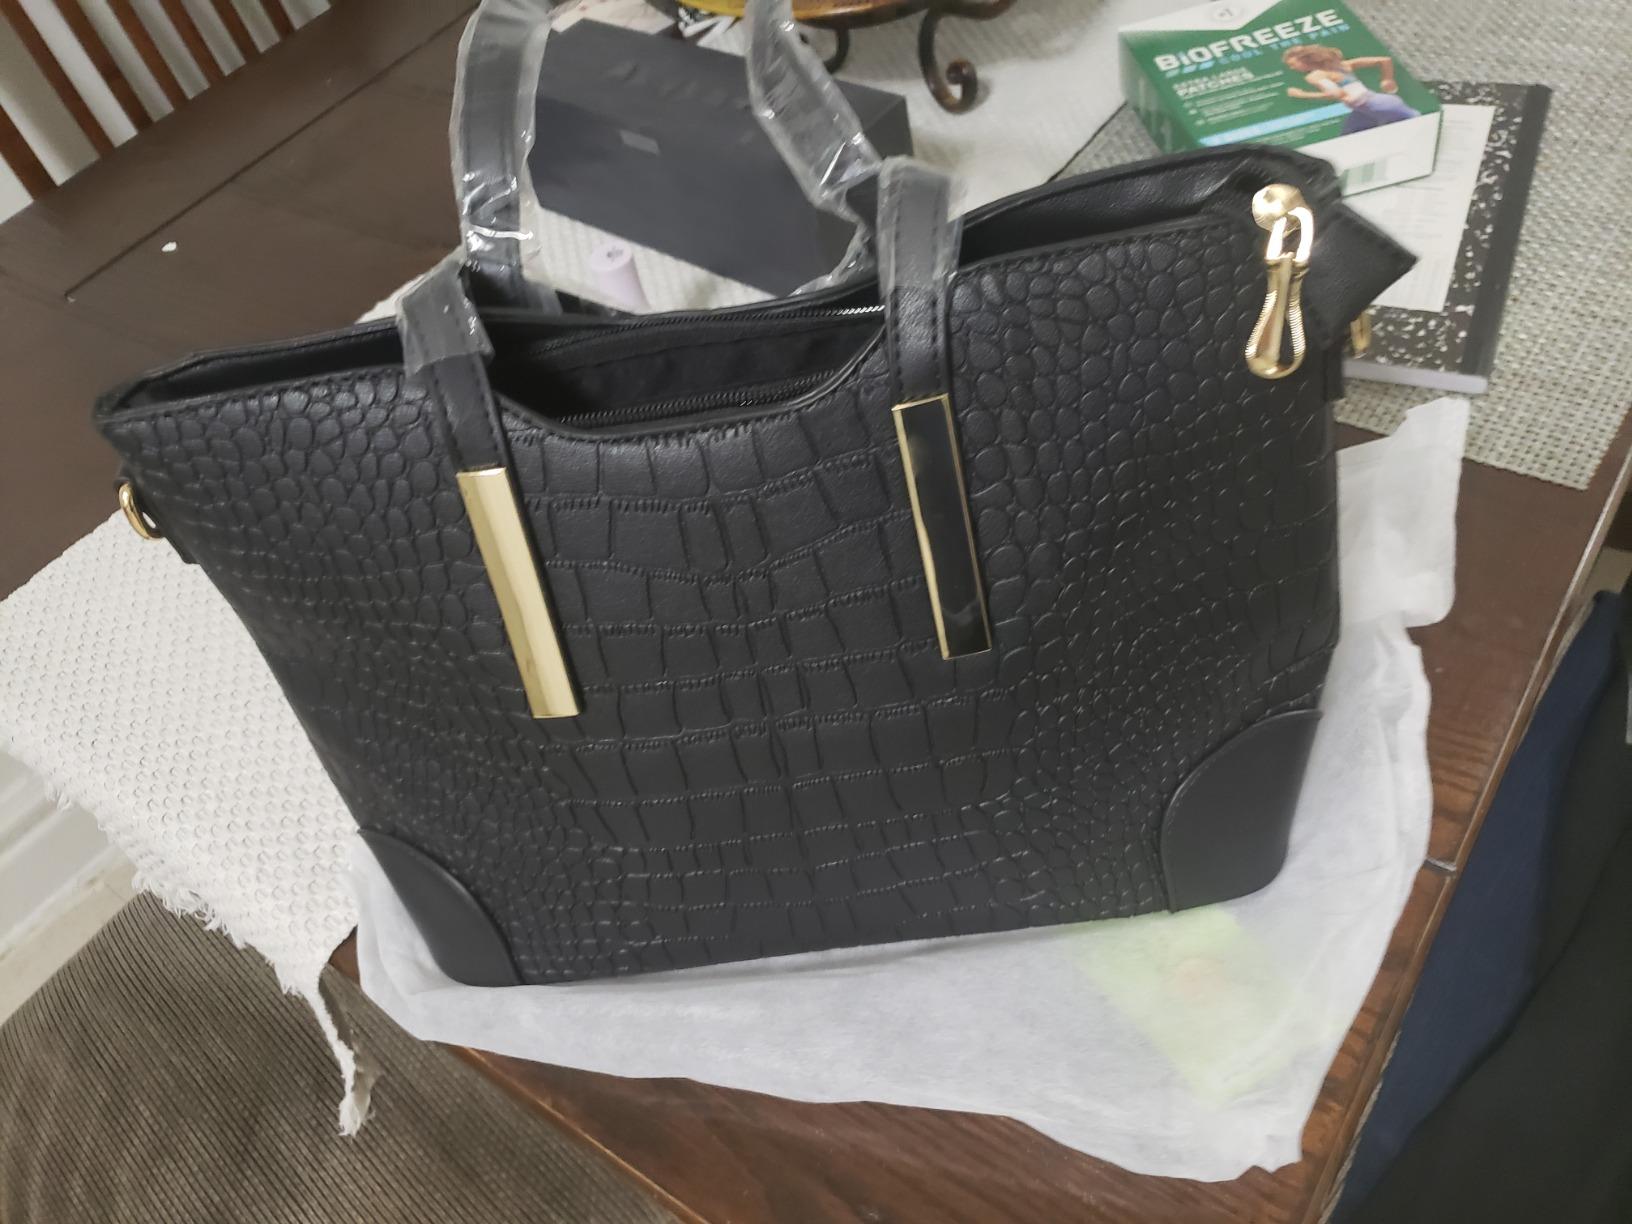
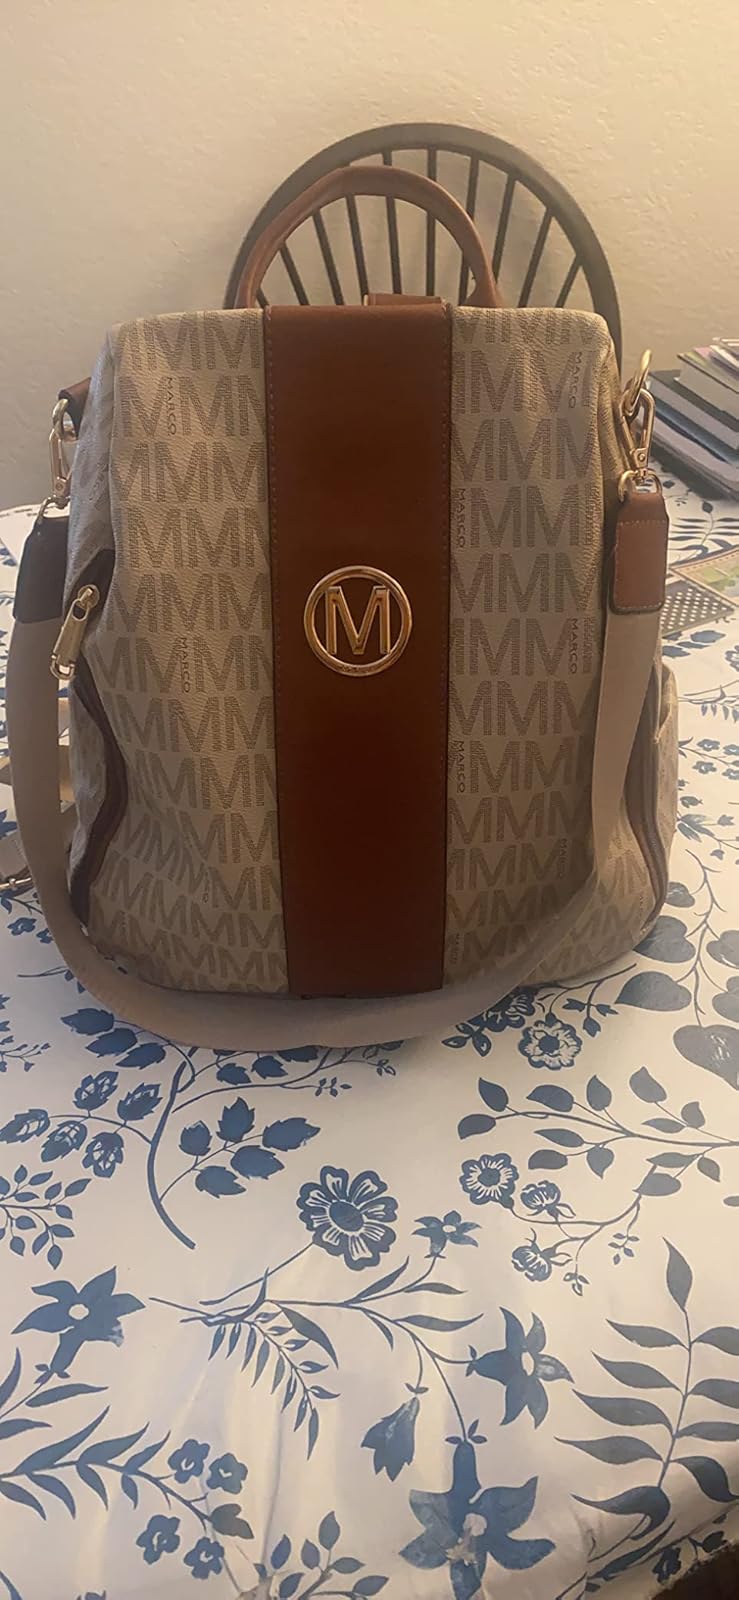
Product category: accessories_handbag
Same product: no